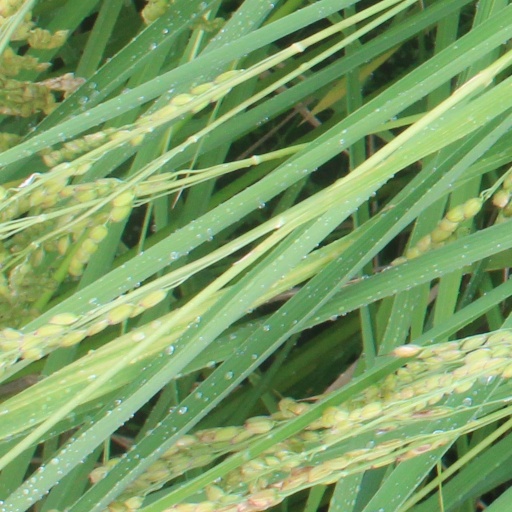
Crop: rice